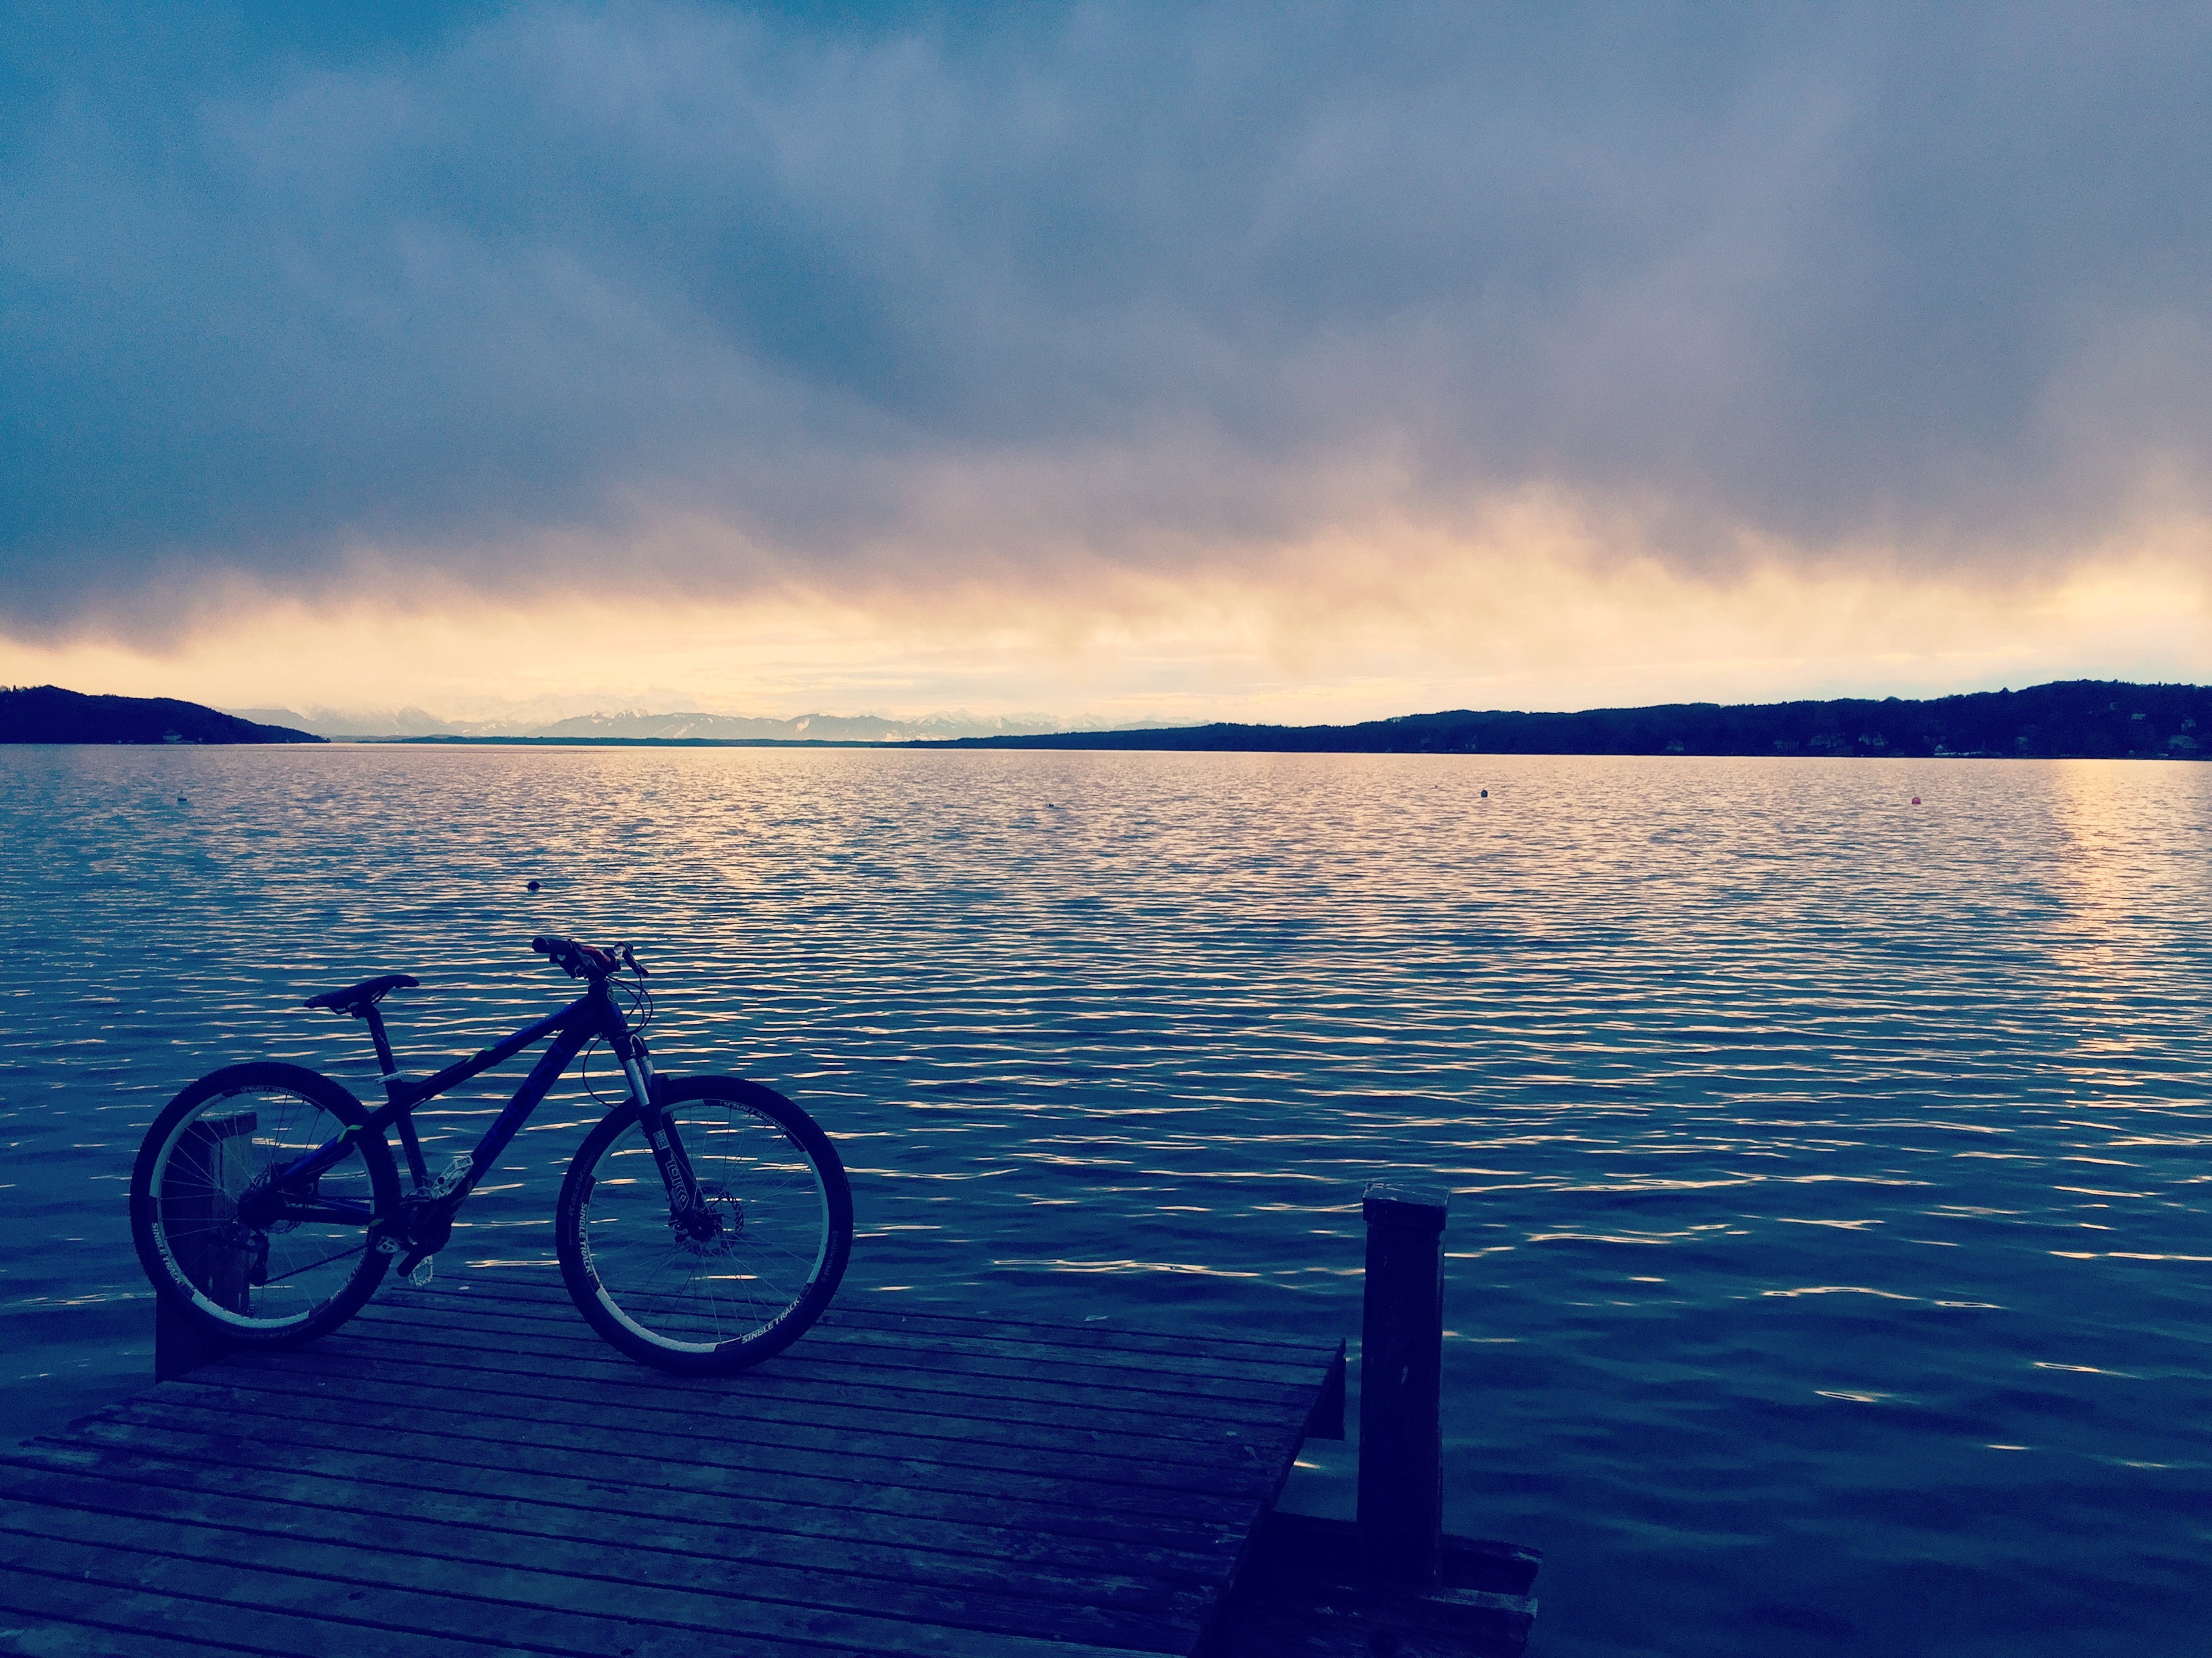
beach, landscape, sea, coast, water, nature, ocean, horizon, mountain, cloud, sky, sunrise, sunset, night, sunlight, cloudy, morning, rain, shore, wave, lake, bike, dawn, travel, dusk, evening, reflection, vehicle, relax, weather, bay, blue, season, body of water, rainy, day, silhouettes, atmospheric phenomenon, gang plank, fourcross